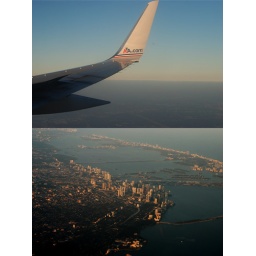
flying over miami on the way home from jamaica. i just love this. i love diptychs.